History of coal miners

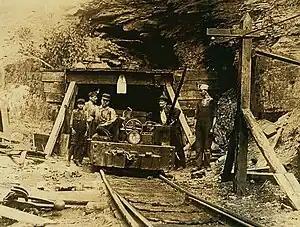
A small local mine in West Virginia, 1908

Belgium took the lead in the industrial revolution on the continent, and began large scale coal mining operations by the 1820s using British made methods. Industrialisation took place in Wallonia (French speaking southern Belgium), starting in the middle of the 1820s, and especially after 1830. The availability of cheap coal was a main factor that attracted entrepreneurs. Numerous works comprising coke blast furnaces as well as puddling and rolling mills were built in the coal mining areas around Liège and Charleroi. The leading entrepreneur was a transplanted Englishman John Cockerill. His factories at Seraing integrated all stages of production, from engineering to the supply of raw materials, as early as 1825. By 1830 when iron became important the Belgium coal industry had long been established, and used steam-engines for pumping. Coal was sold to local mills and railways as well as to France and Prussia.